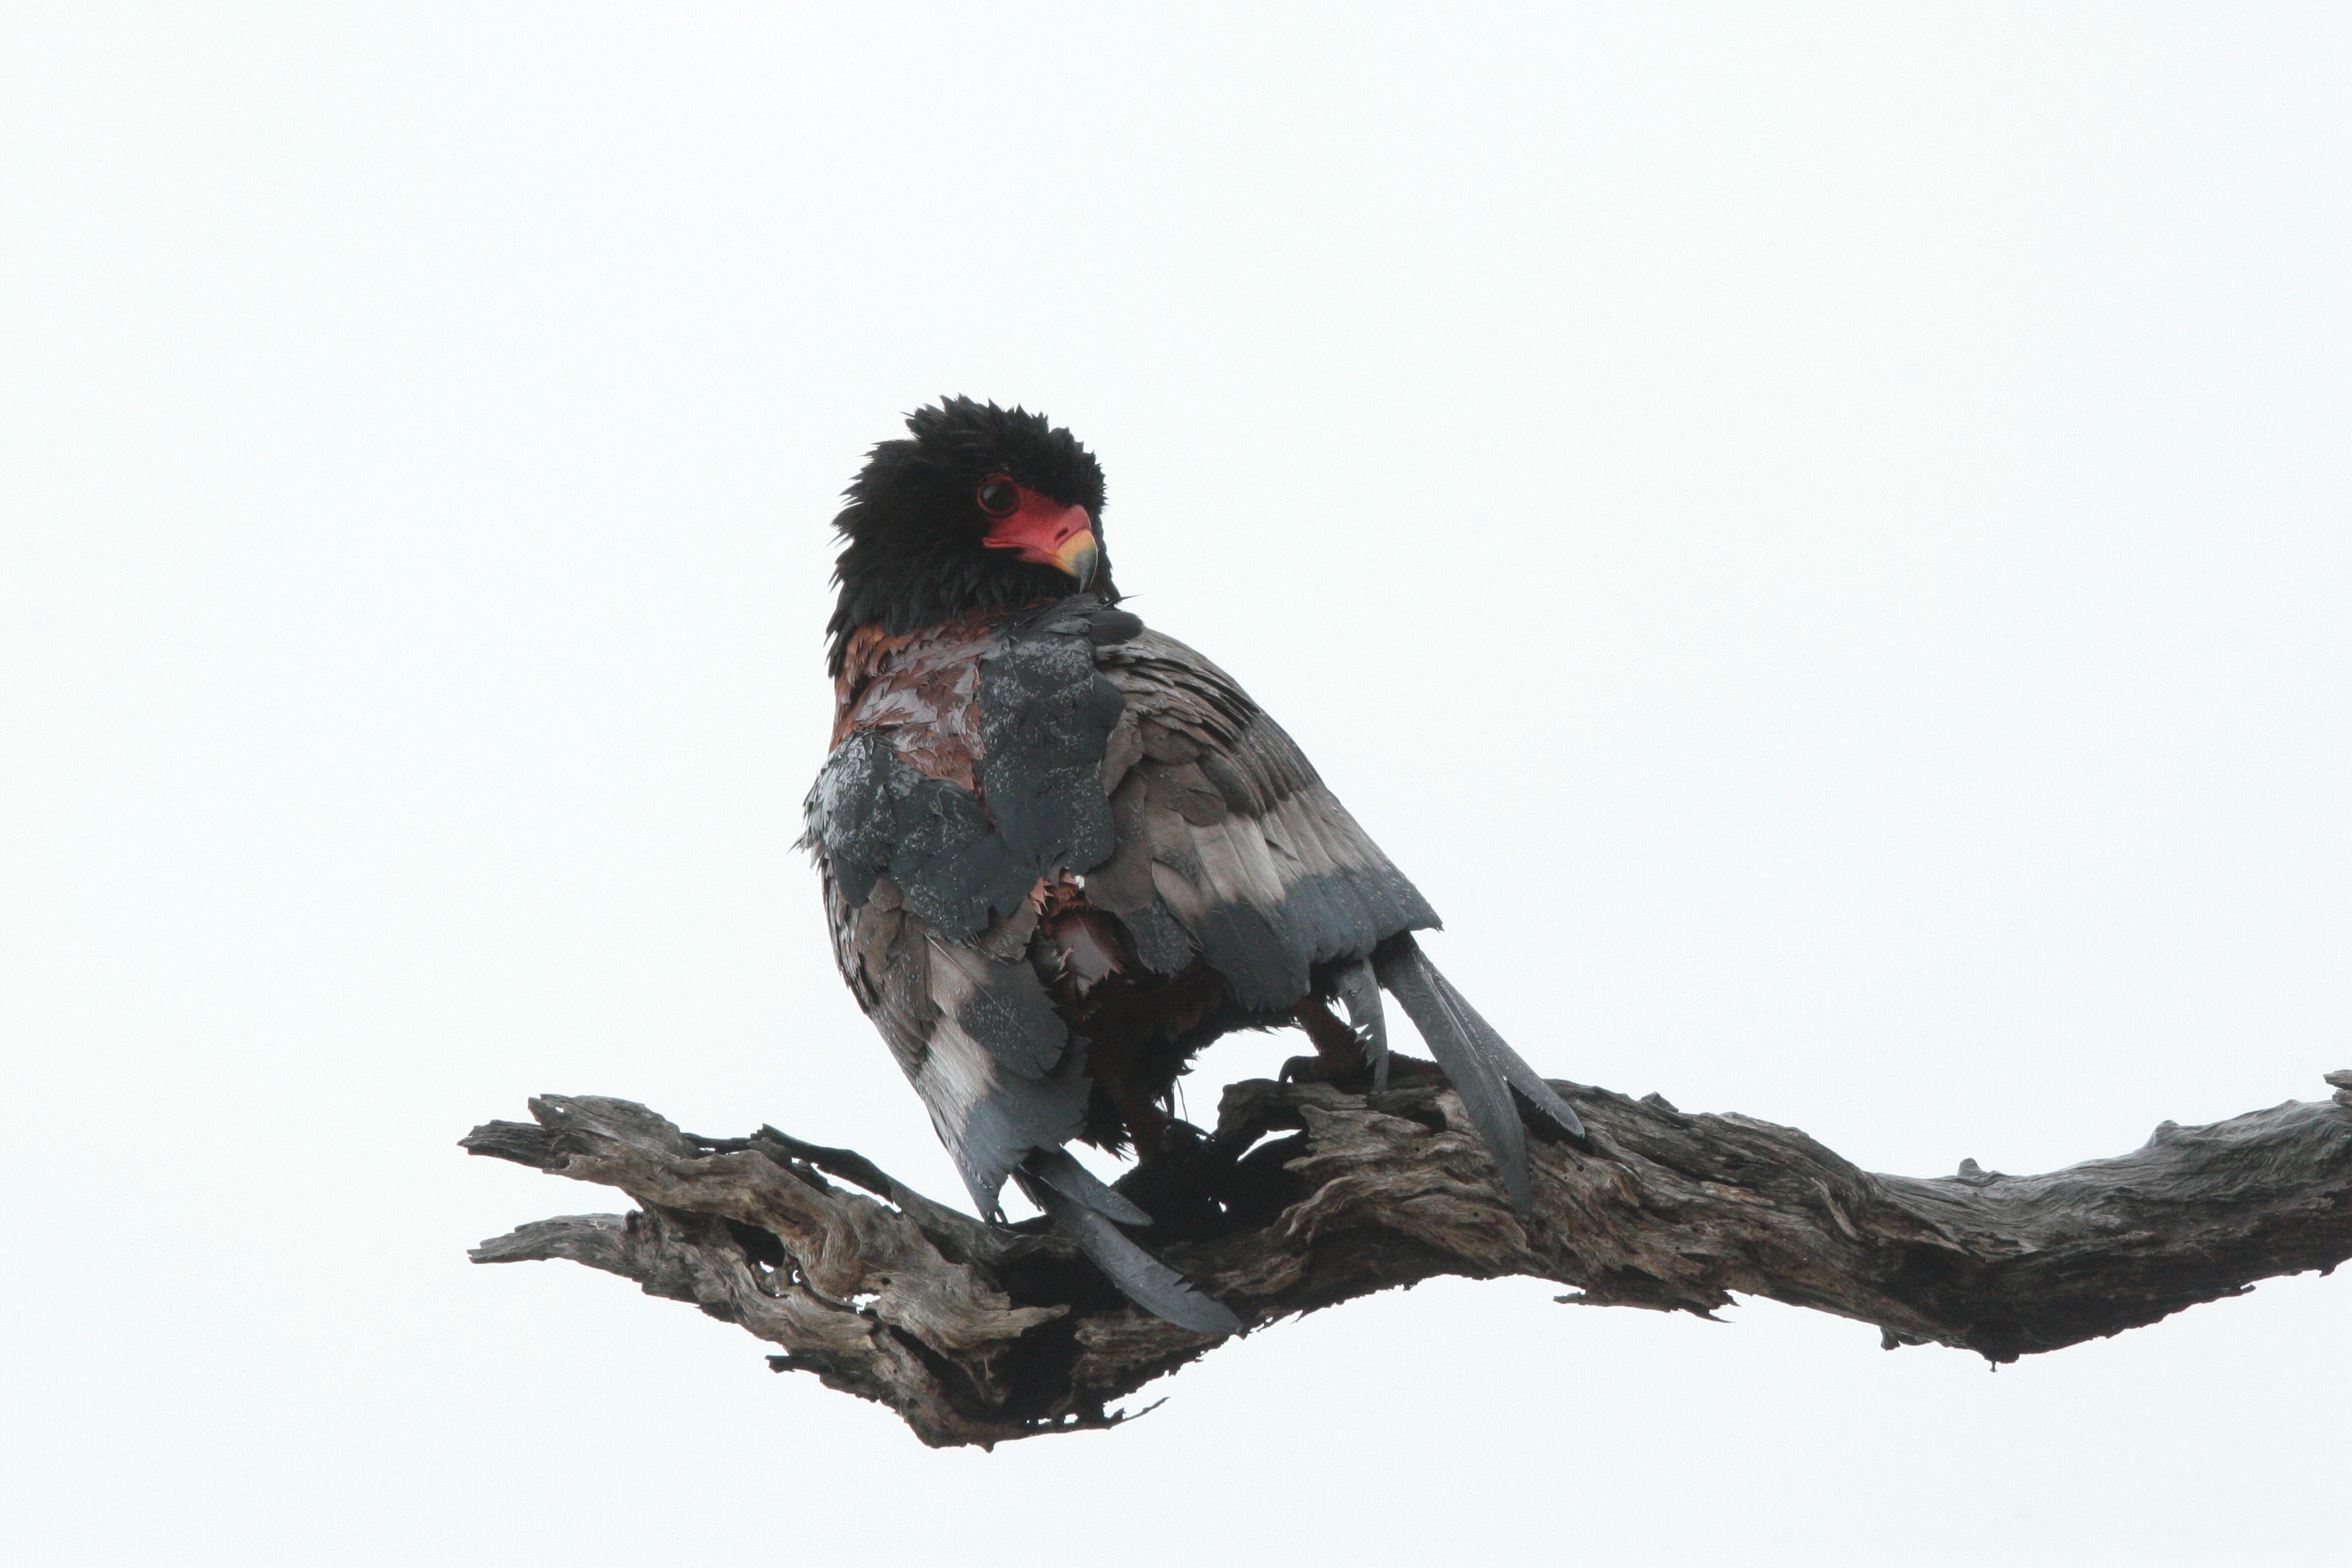
bird, wing, wildlife, beak, feather, fauna, vertebrate, south africa, snake eagle